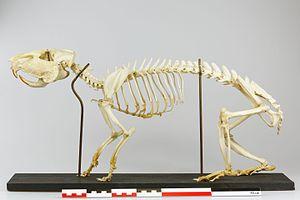
Le Paca est un gros rongeur de la famille des Cuniculidae que l'on rencontre en Amérique tropicale et subtropicale, depuis le Sud-est du Mexique jusqu'au Paraguay. Il existe une autre espèce de paca : le Paca des montagnes.